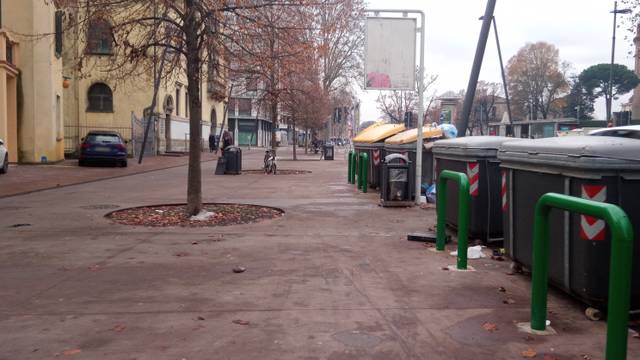
Region: Italy
Coordinates: 45.417, 11.877